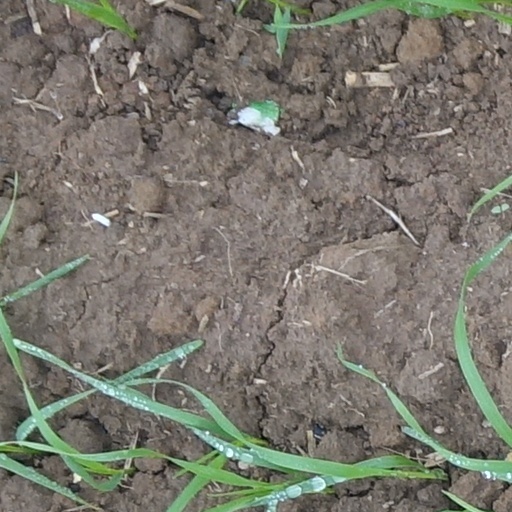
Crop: wheat